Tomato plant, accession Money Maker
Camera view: tilt-top (135 deg); turntable rotation: 330 degrees
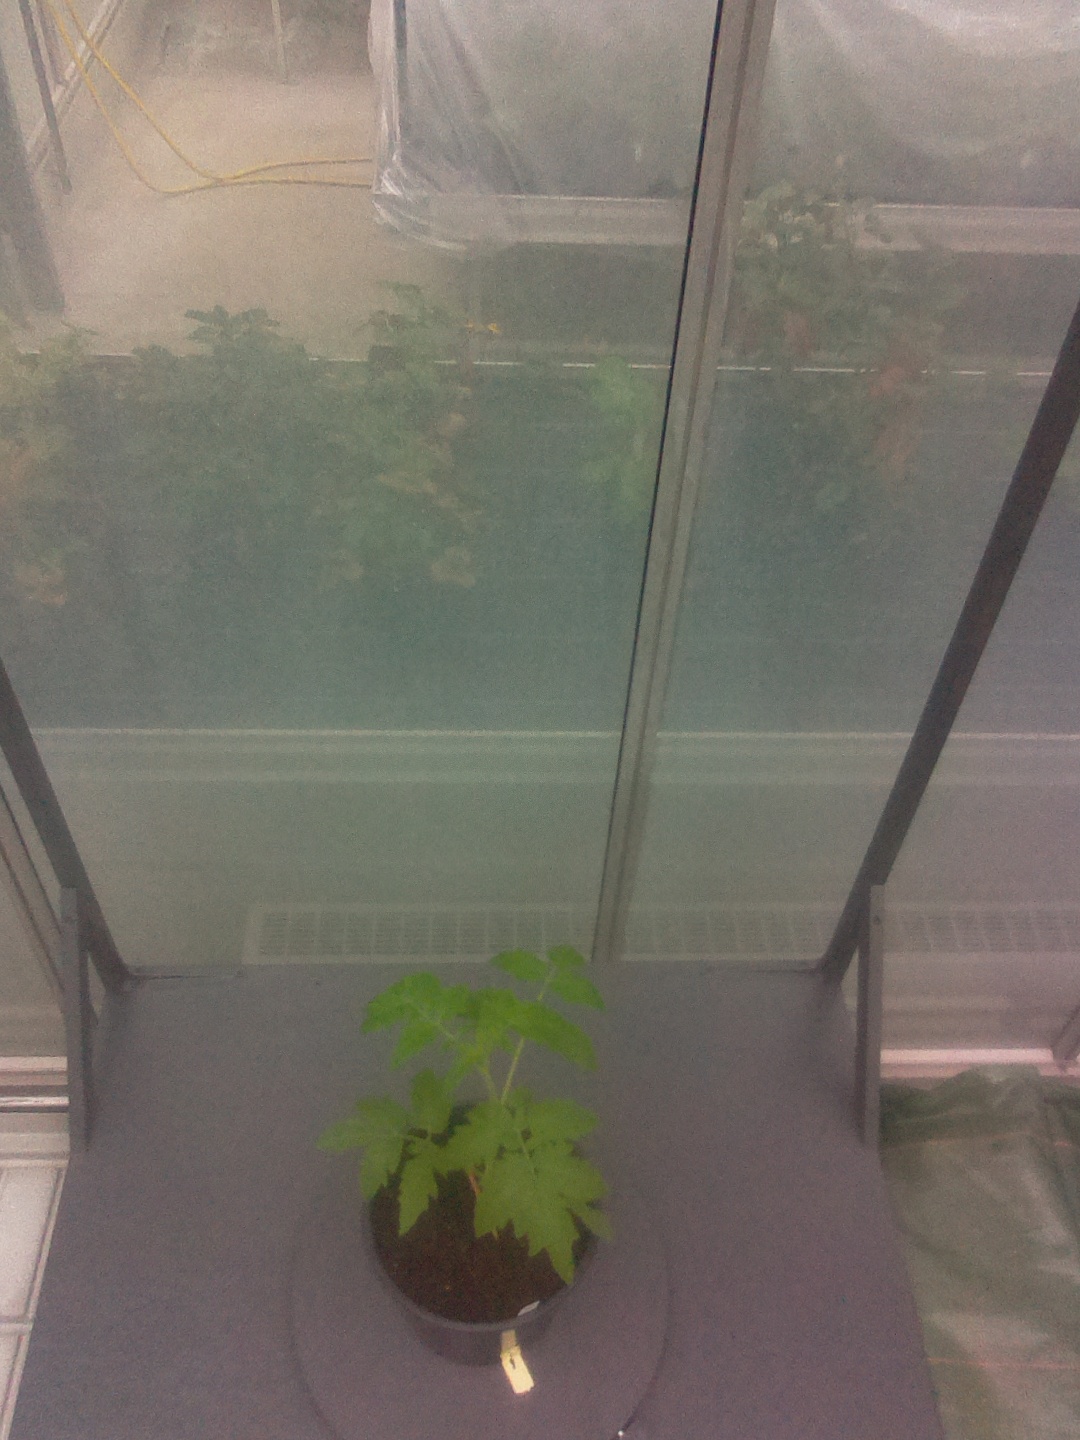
BBCH growth stage 13: 6 of true leaves visible